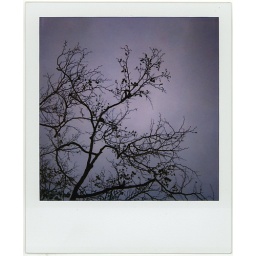
tree on market street against overcast sky